Oxytocin

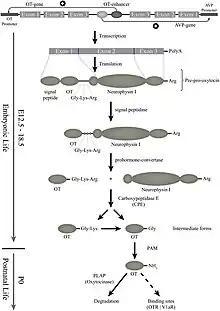
The biosynthesis of the different forms of OT

The oxytocin peptide is synthesized as an inactive precursor protein from the "OXT" gene. This precursor protein also includes the oxytocin carrier protein neurophysin I. The inactive precursor protein is progressively hydrolyzed into smaller fragments (one of which is neurophysin I) via a series of enzymes. The last hydrolysis that releases the active oxytocin nonapeptide is catalyzed by peptidylglycine alpha-amidating monooxygenase (PAM).